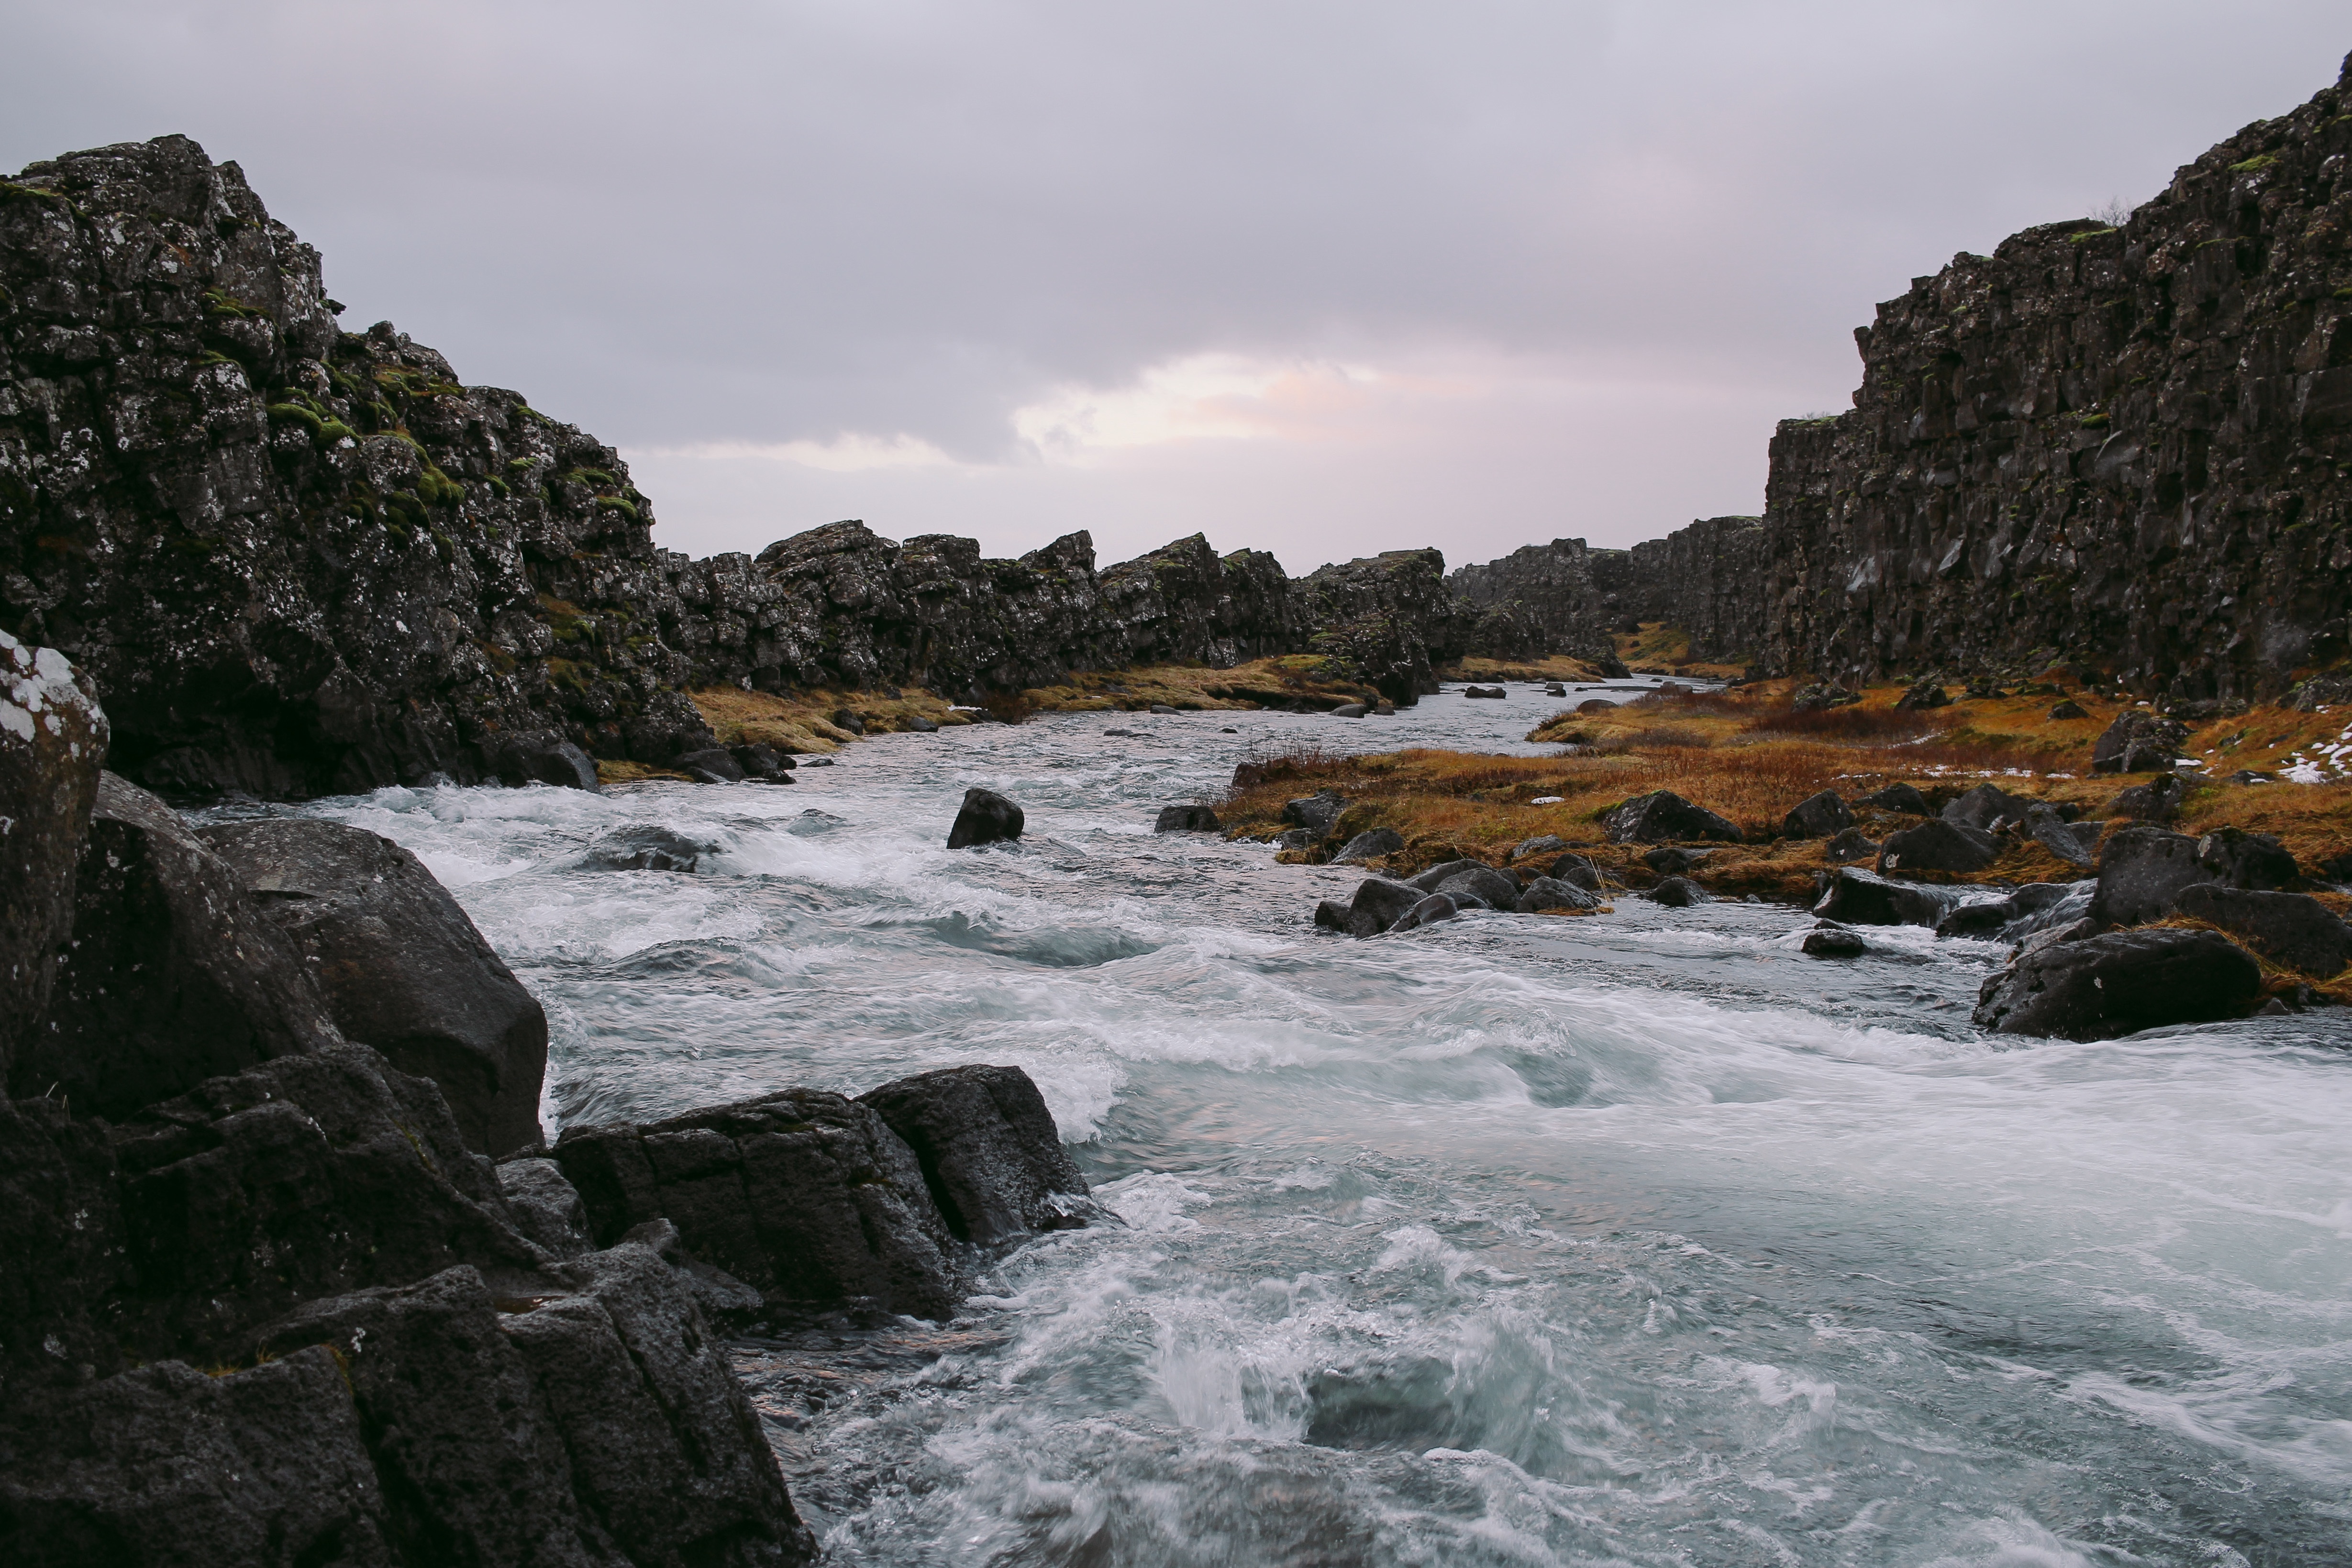
beach, landscape, sea, coast, water, rock, ocean, mountain, shore, wave, river, cliff, cove, bay, rapid, terrain, material, body of water, water feature, landform, geographical feature, wind wave